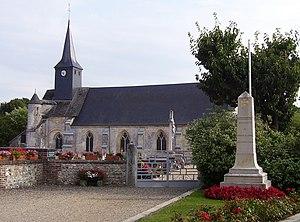
L'église-abbatiale Notre-Dame et le monument aux morts de Corneville-sur-Risle (département Eure, 27, Normandie). L'église été bâtie au XIIe.
Cet article recense une partie des monuments historiques de l'Eure, en France.
Corneville-sur-Risle est une commune française située dans le département de l'Eure en région Normandie.